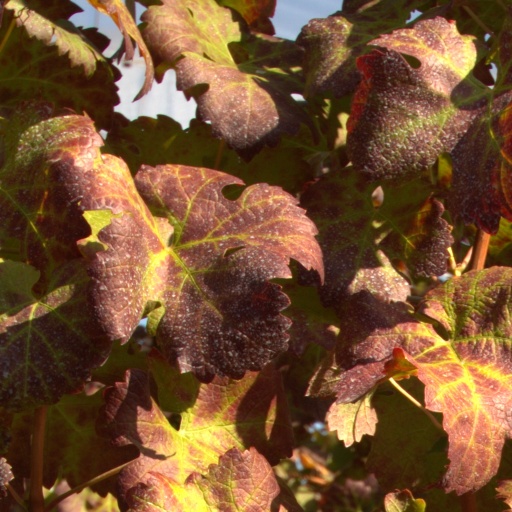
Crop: grape